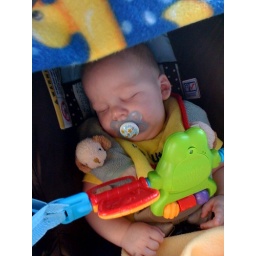
Sleeping in the car seat